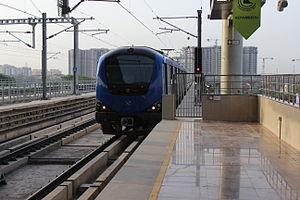
Chennai, parfois orthographié Chennaï et aussi connue sous son ancien nom de Madras, est la capitale de l'État du Tamil Nadu dans l'Inde du Sud. Chennai est la quatrième ville d'Inde par sa superficie.
Le métro de Chennai est le réseau de métro de Chennai agglomération de 7,5 millions d'habitants et capitale de l'État de Tamil Nadu située au en Inde. Il compte deux lignes desservant 32 stations pour près de 45,1 km de réseau dont 36 km en souterrain et le reste en viaduc. La première ligne a été inaugurée en juin 2015 après 6 ans de travaux et la deuxième ligne est entrée en servie en 2016. Les deux lignes ont été prolongées en plusieurs étapes entre 2016 et 2019. La construction de trois nouvelles lignes totalisant environ 119 kilomètres et desservant 126 stations est prévue.